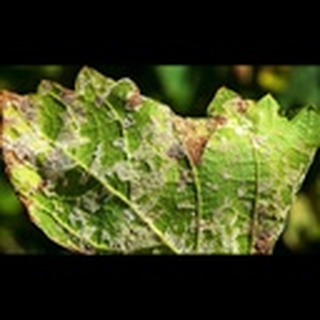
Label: cotton_powdery_mildew